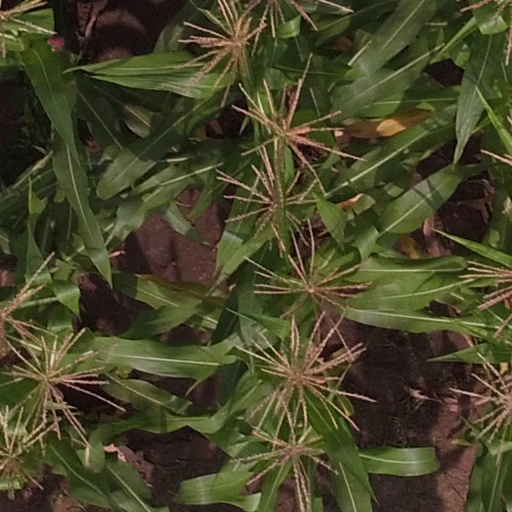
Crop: maize; corn